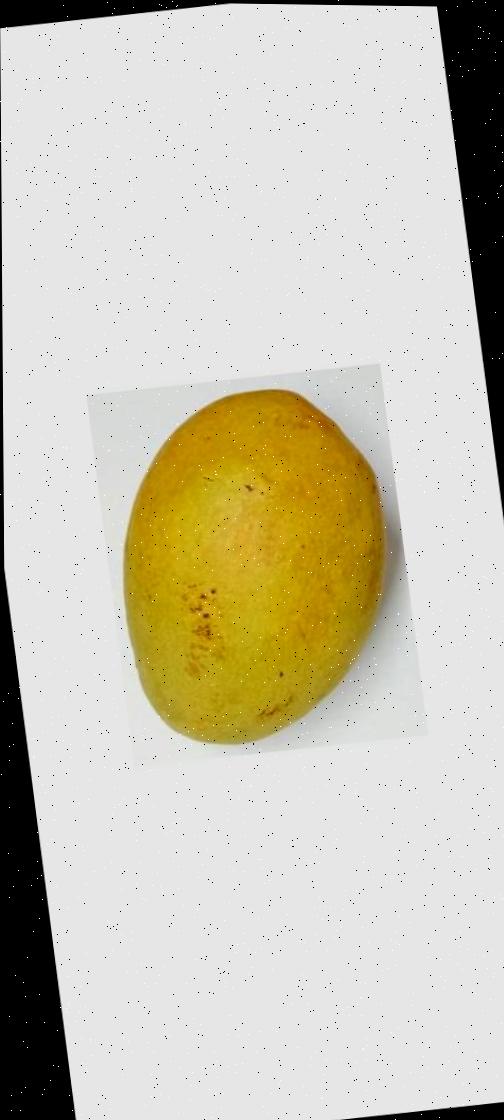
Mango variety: Bari-11